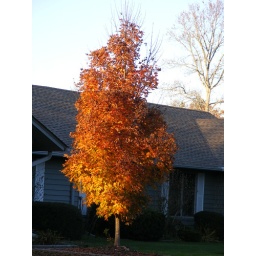
A tree in its autumn colors glows golden in the late afternoon sunlight